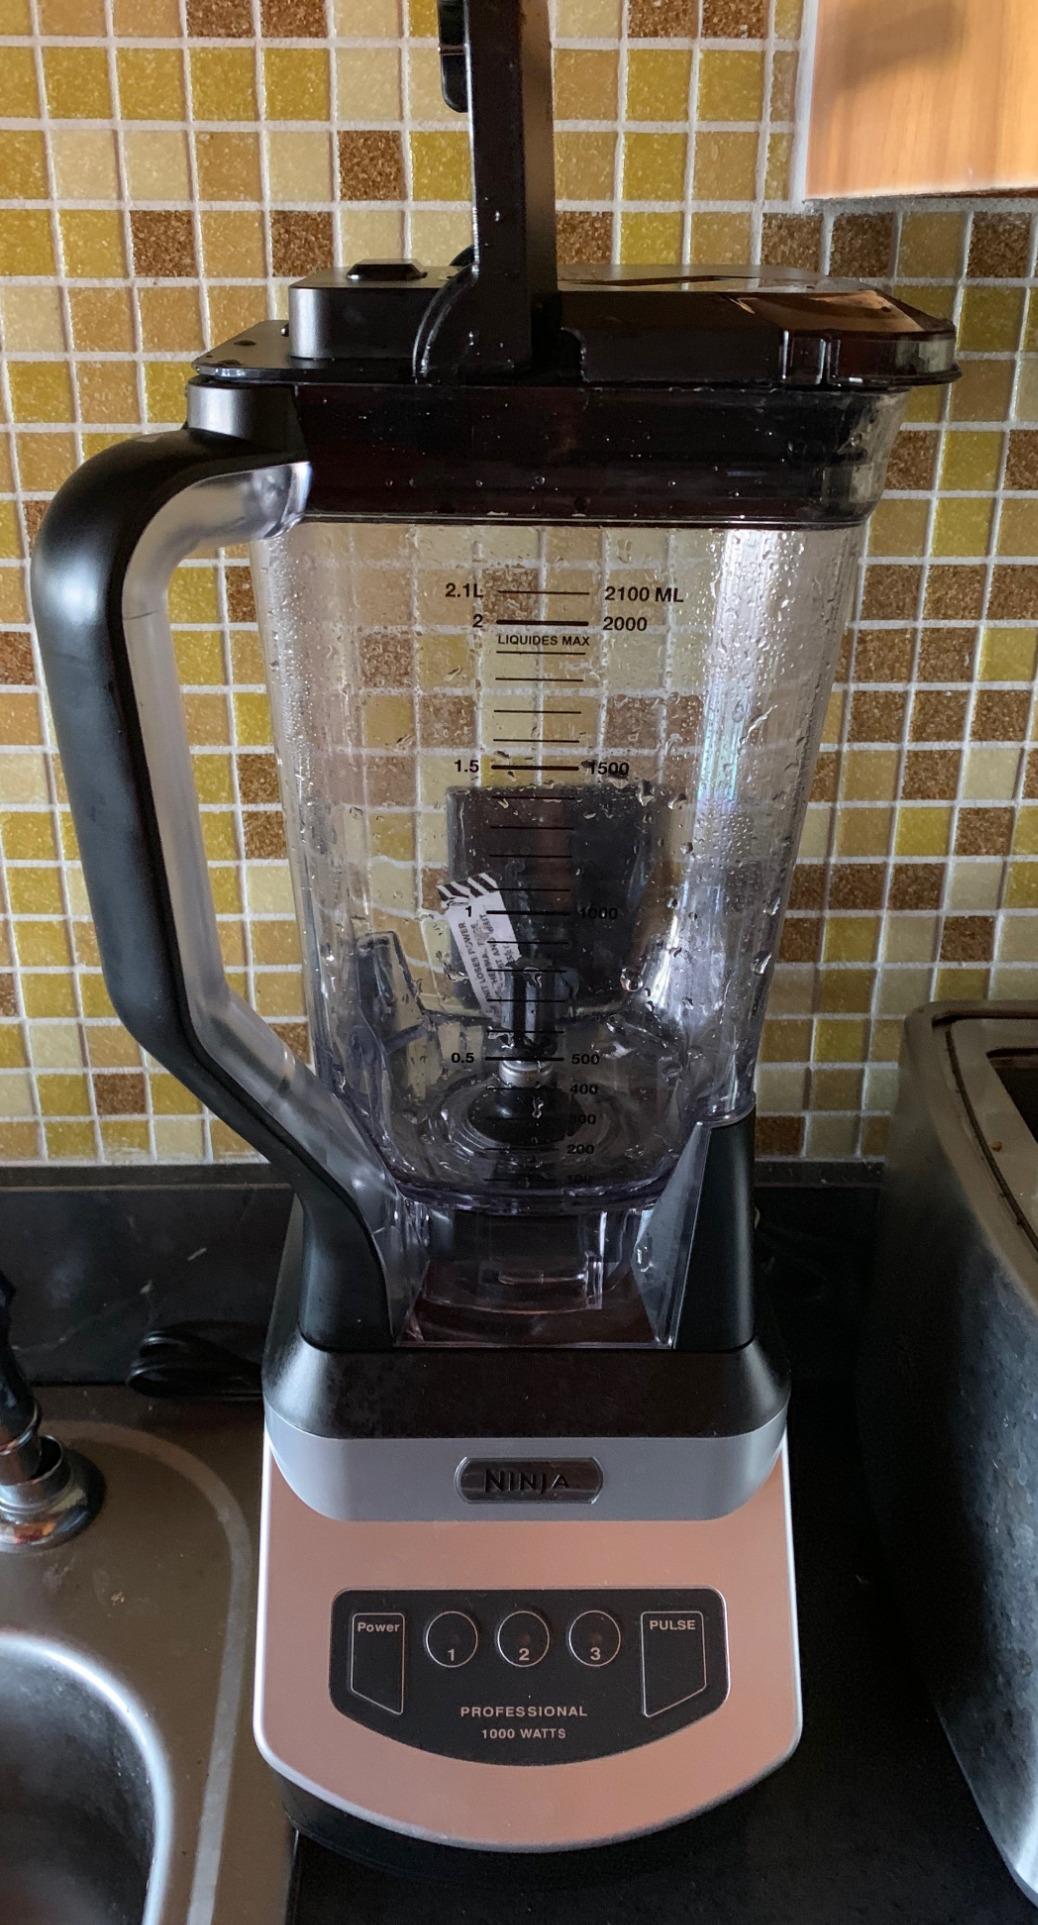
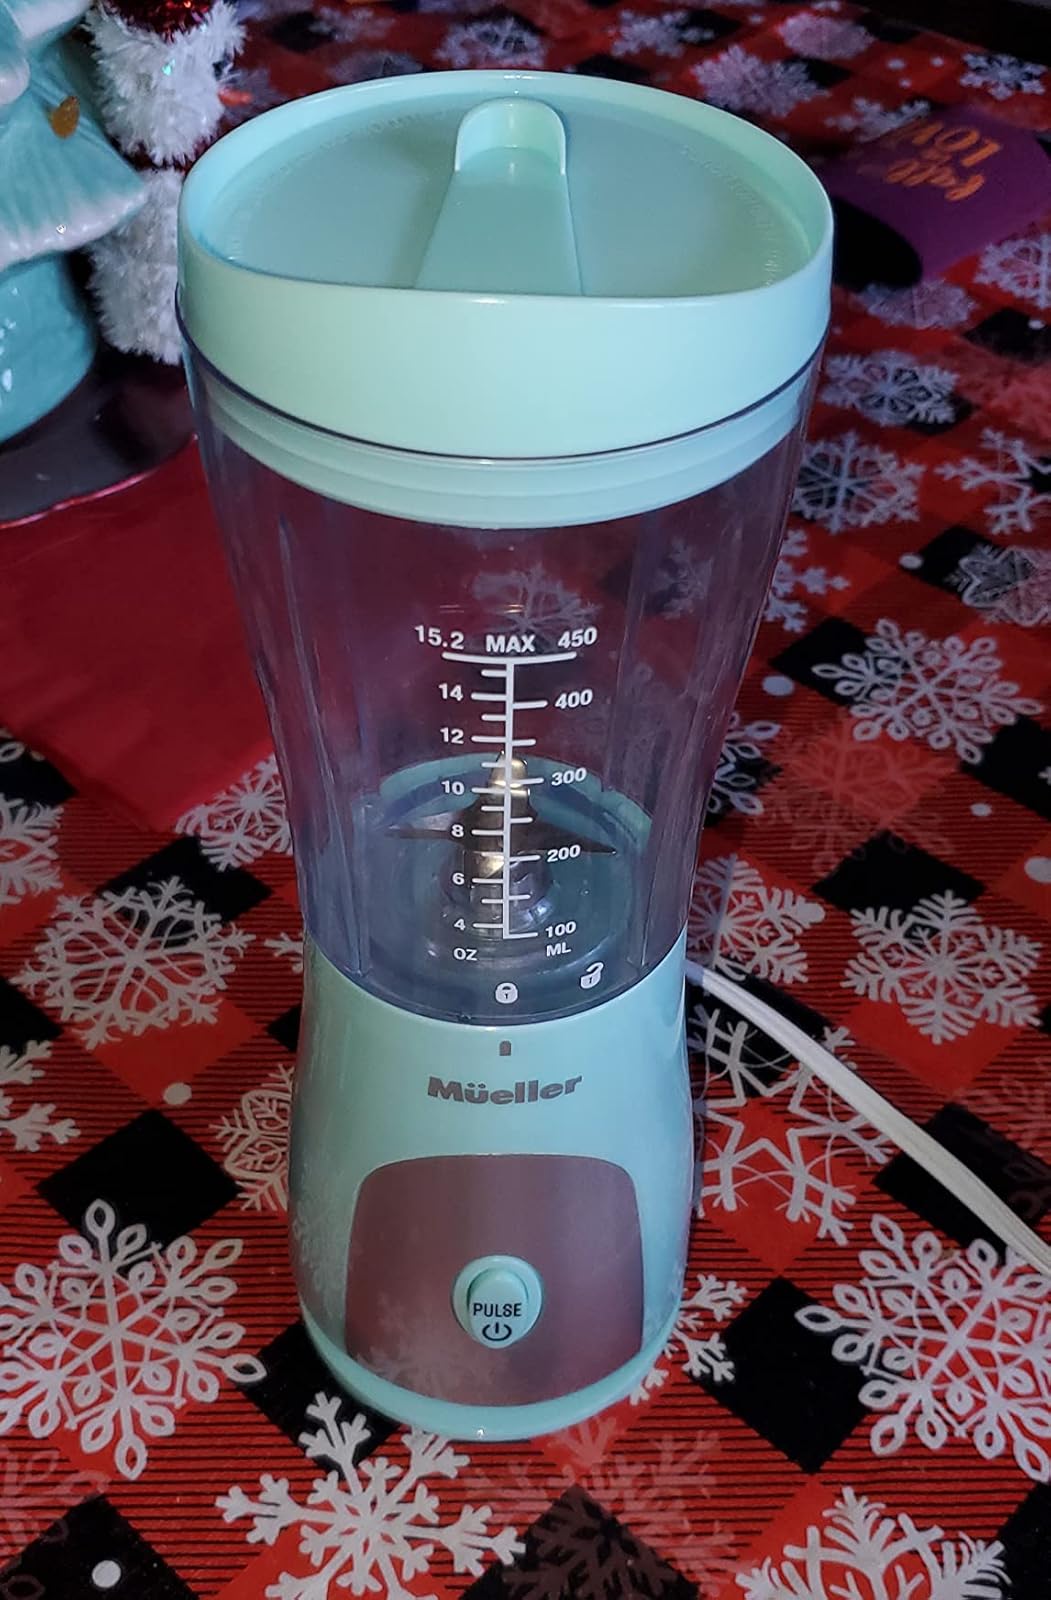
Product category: items_blender
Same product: no